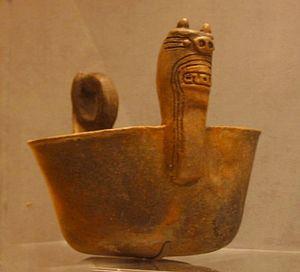
La panthère d’eau est une puissante créature de la mythologie amérindienne, particulière aux tribus de la région des Grands Lacs. En ojibwa, cette créature est parfois appelée Mishibizhiw qui peut être traduit en « Grand Lynx » ou « Grande panthère ». La panthère d’eau est l'un des composants majeurs du culte méridional de la civilisation du Mississippi dans le sud-est américain. On trouve également cet animal fantastique dans la mythologie gréco romaine, aux côtés de Poséidon.